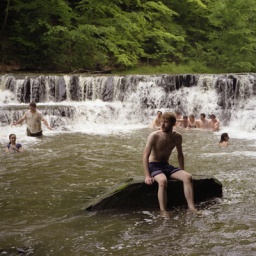
craig on a rock in the water